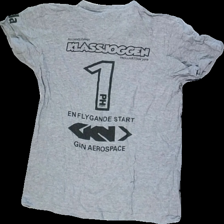
View: back
Type: T-shirt
Category: Ladies
Brand: Not in the list
Brand text on label: clique
Colors: Grey, Black
Material: 85% cotton 15% viscose
Pattern: Logo print
Cut: Regular
Size: M
Season: All
Smell: Minor
Price range: <50
Recommended usage: Export
Comment: advertisiment